Synagogues in India

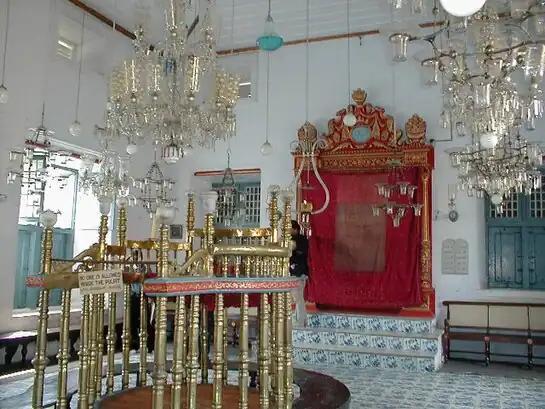
The Paradesi Synagogue in Cochin has been functioning as active synagogue since 1568

There are many synagogues in the Indian subcontinent, although many no longer function as such and today vary in their levels of preservation. These buildings dating from the mid-sixteenth through the mid-20th century once served the country's three distinct Jewish groups—the ancient Cochin Jews, and Bene Israel communities as well as the more recent Baghdadi Jews.